Candlemas

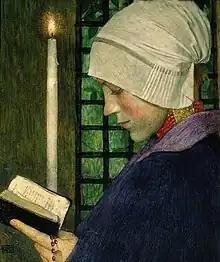
Candlemas day by Marianne Stokes, 1901

The Feast of the Presentation or Purification is one of the oldest feasts of the church. The pilgrim Egeria recorded how it was celebrated in Jerusalem in the 380s: